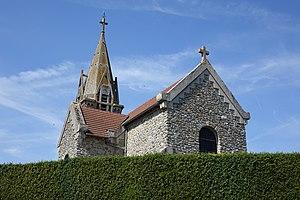
Église de Courmont, Aisne, France
Courmont est une commune française située dans le département de l'Aisne, en région Hauts-de-France.